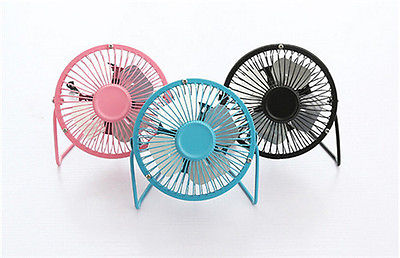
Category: fan